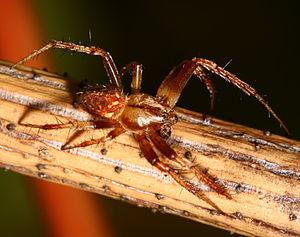
Neoscona arabesca est une espèce d'araignées aranéomorphes de la famille des Araneidae.